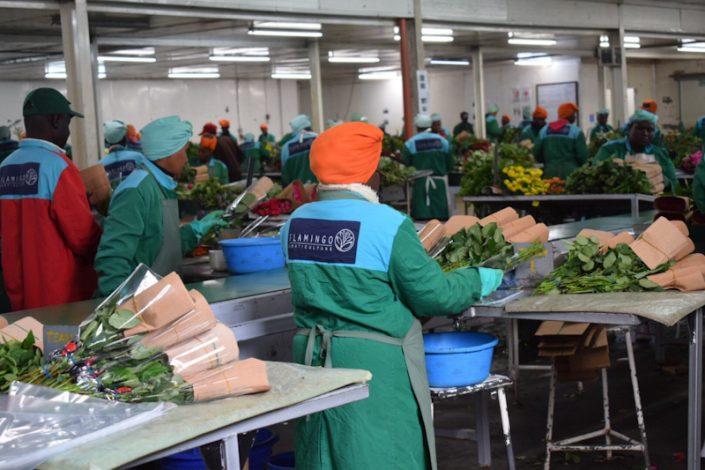
Shughuli za usindikaji au upakiaji wa maua ndani ya jengo kubwa,zikiashiria kilimo cha viwandani katika sekta ya maua
Wafanyakazi wengi wakiwa wamevalia sare wanashughulika na maua yaliyo katwa wakiyapanga na kuyapakia.
Hii inaashiria mchakato ya uzalishaji mkubwa,unaohusisha kazi ya mikono na huenda mitambo.